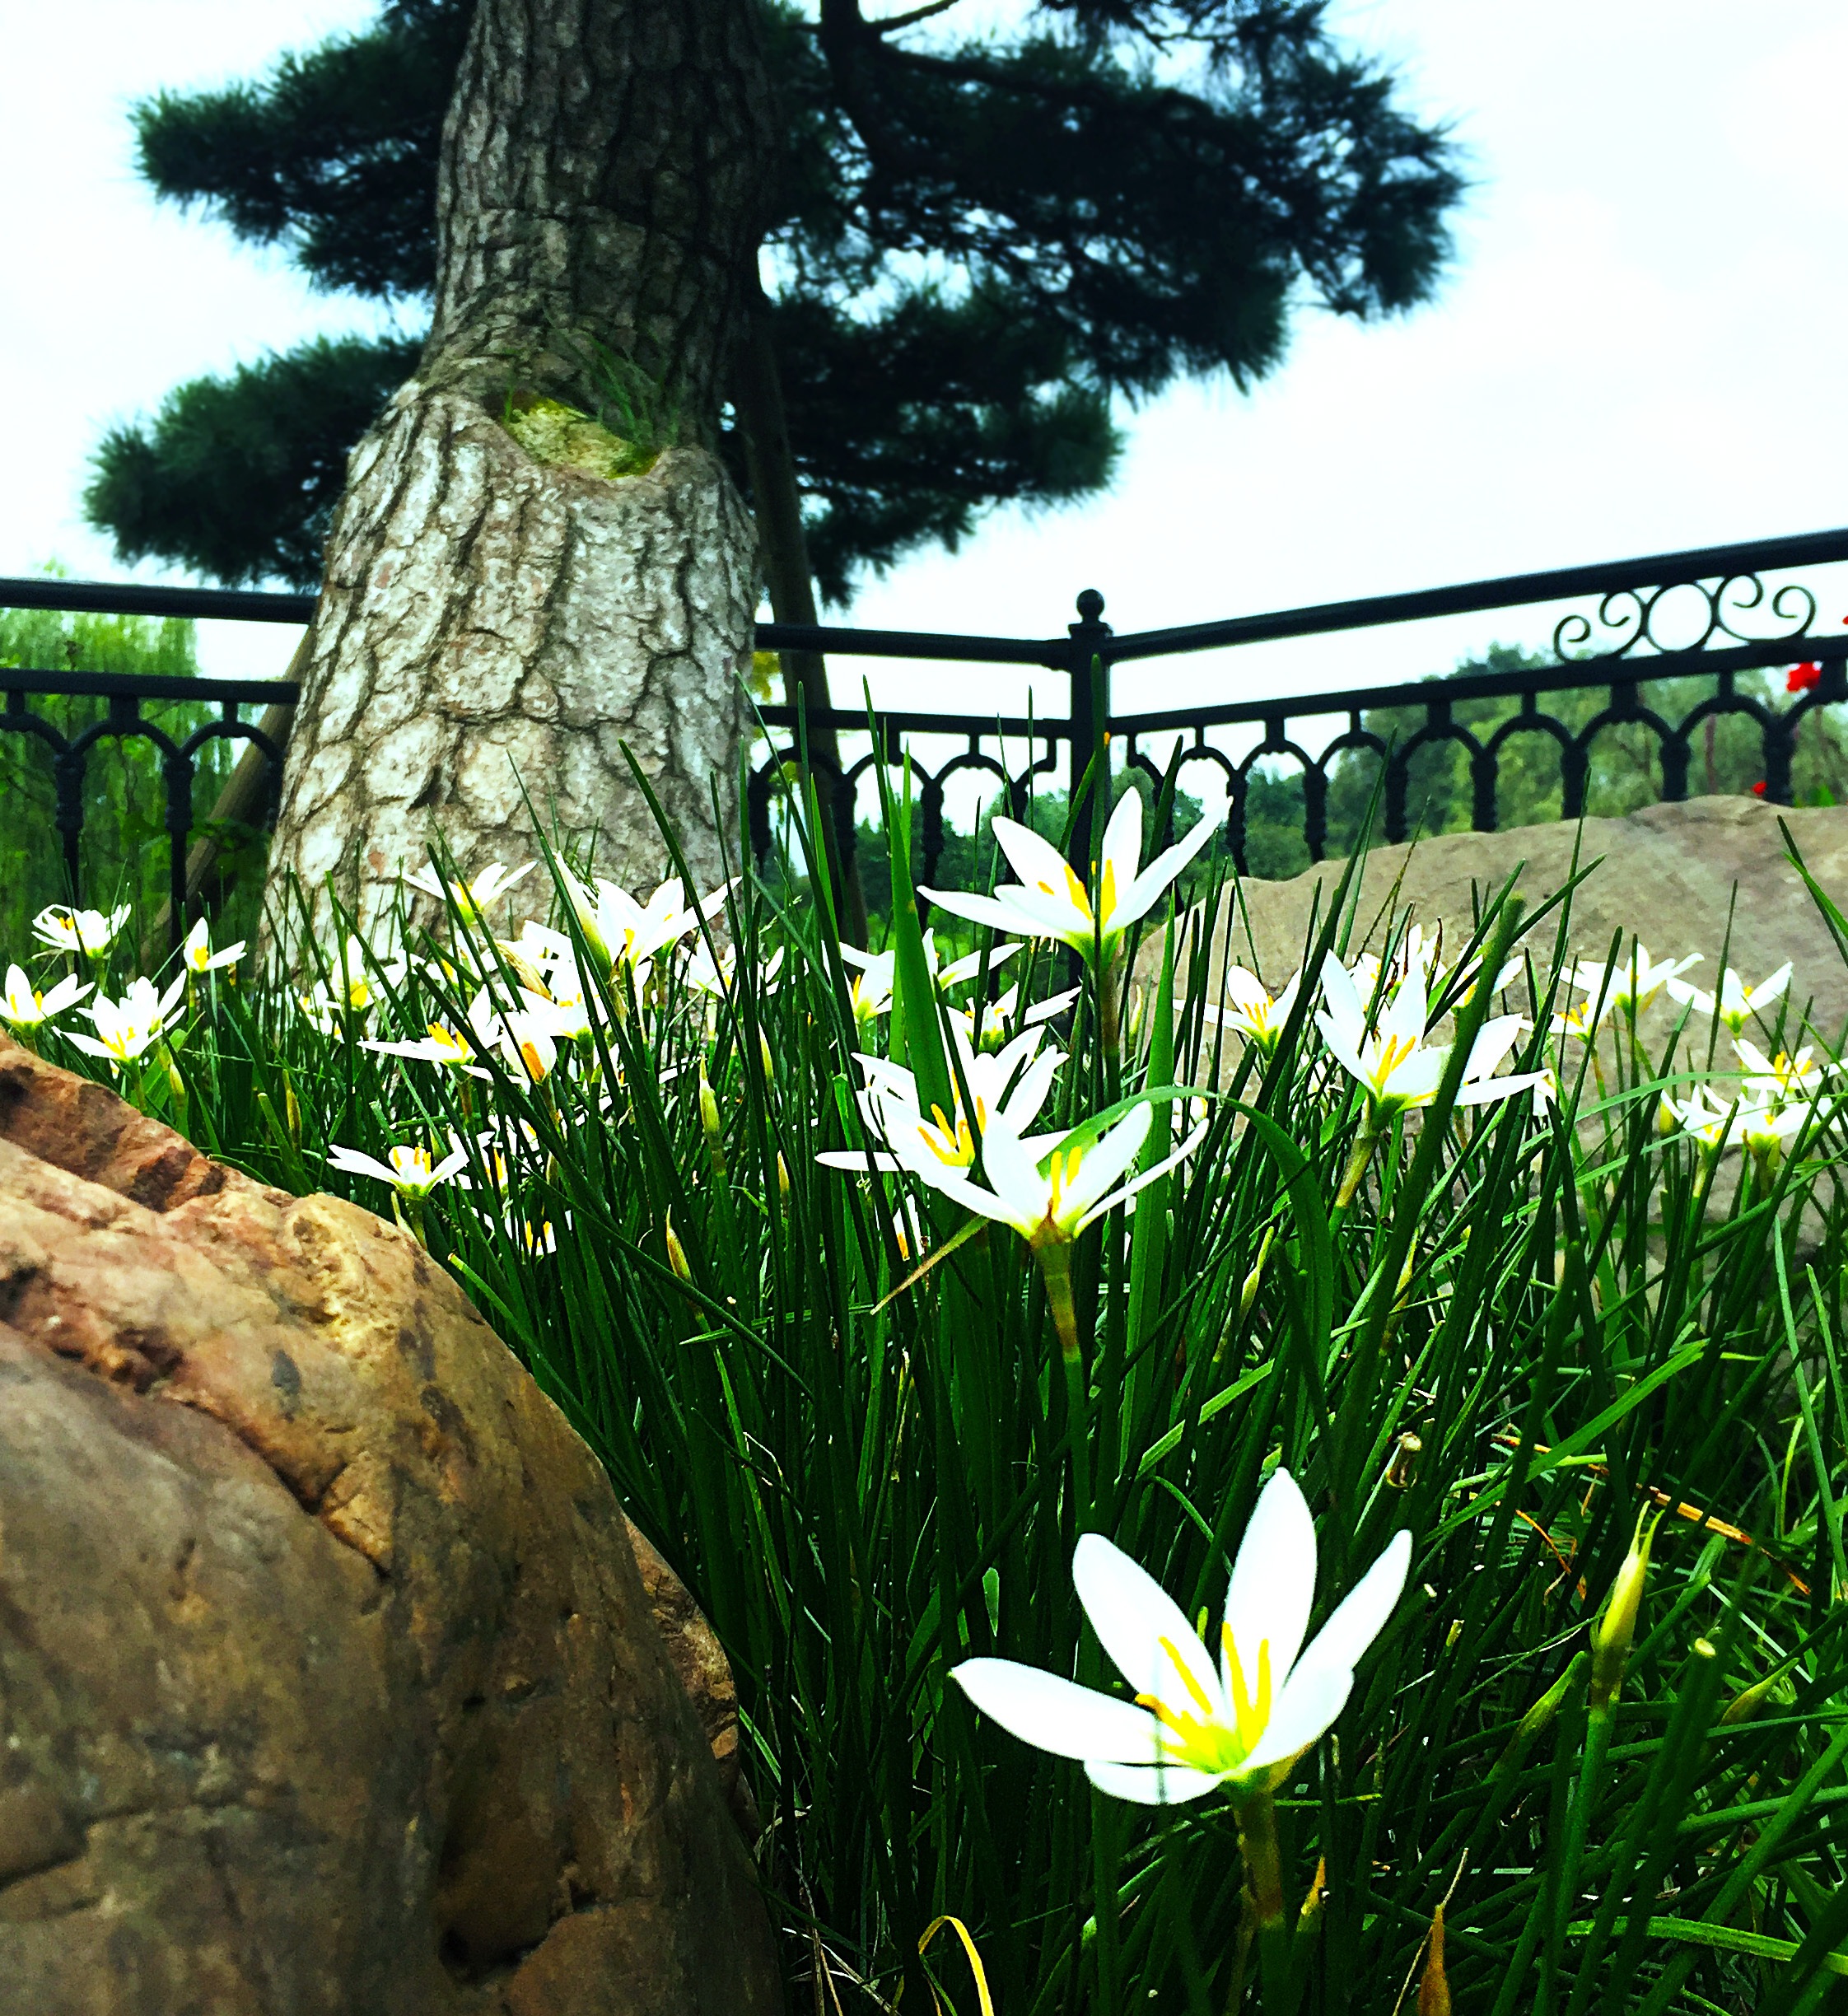
tree, nature, grass, branch, plant, lawn, meadow, flower, green, botany, garden, flora, flowers, the scenery, orange isle, flowering plant, land plant, arecales